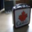
Label: can